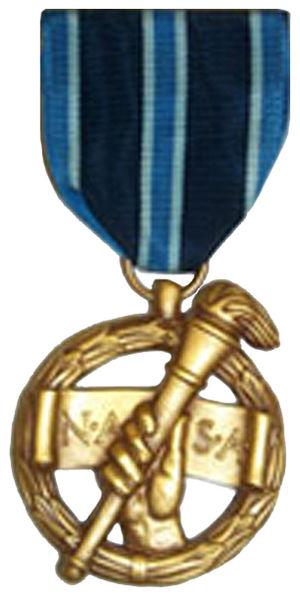
La médaille du commandement exceptionnel de la NASA est décernée aux employés du gouvernement fédéral des États-Unis pour leur travail exceptionnel qui affecte notamment les programmes techniques ou administratives de la National Aeronautics and Space Administration.